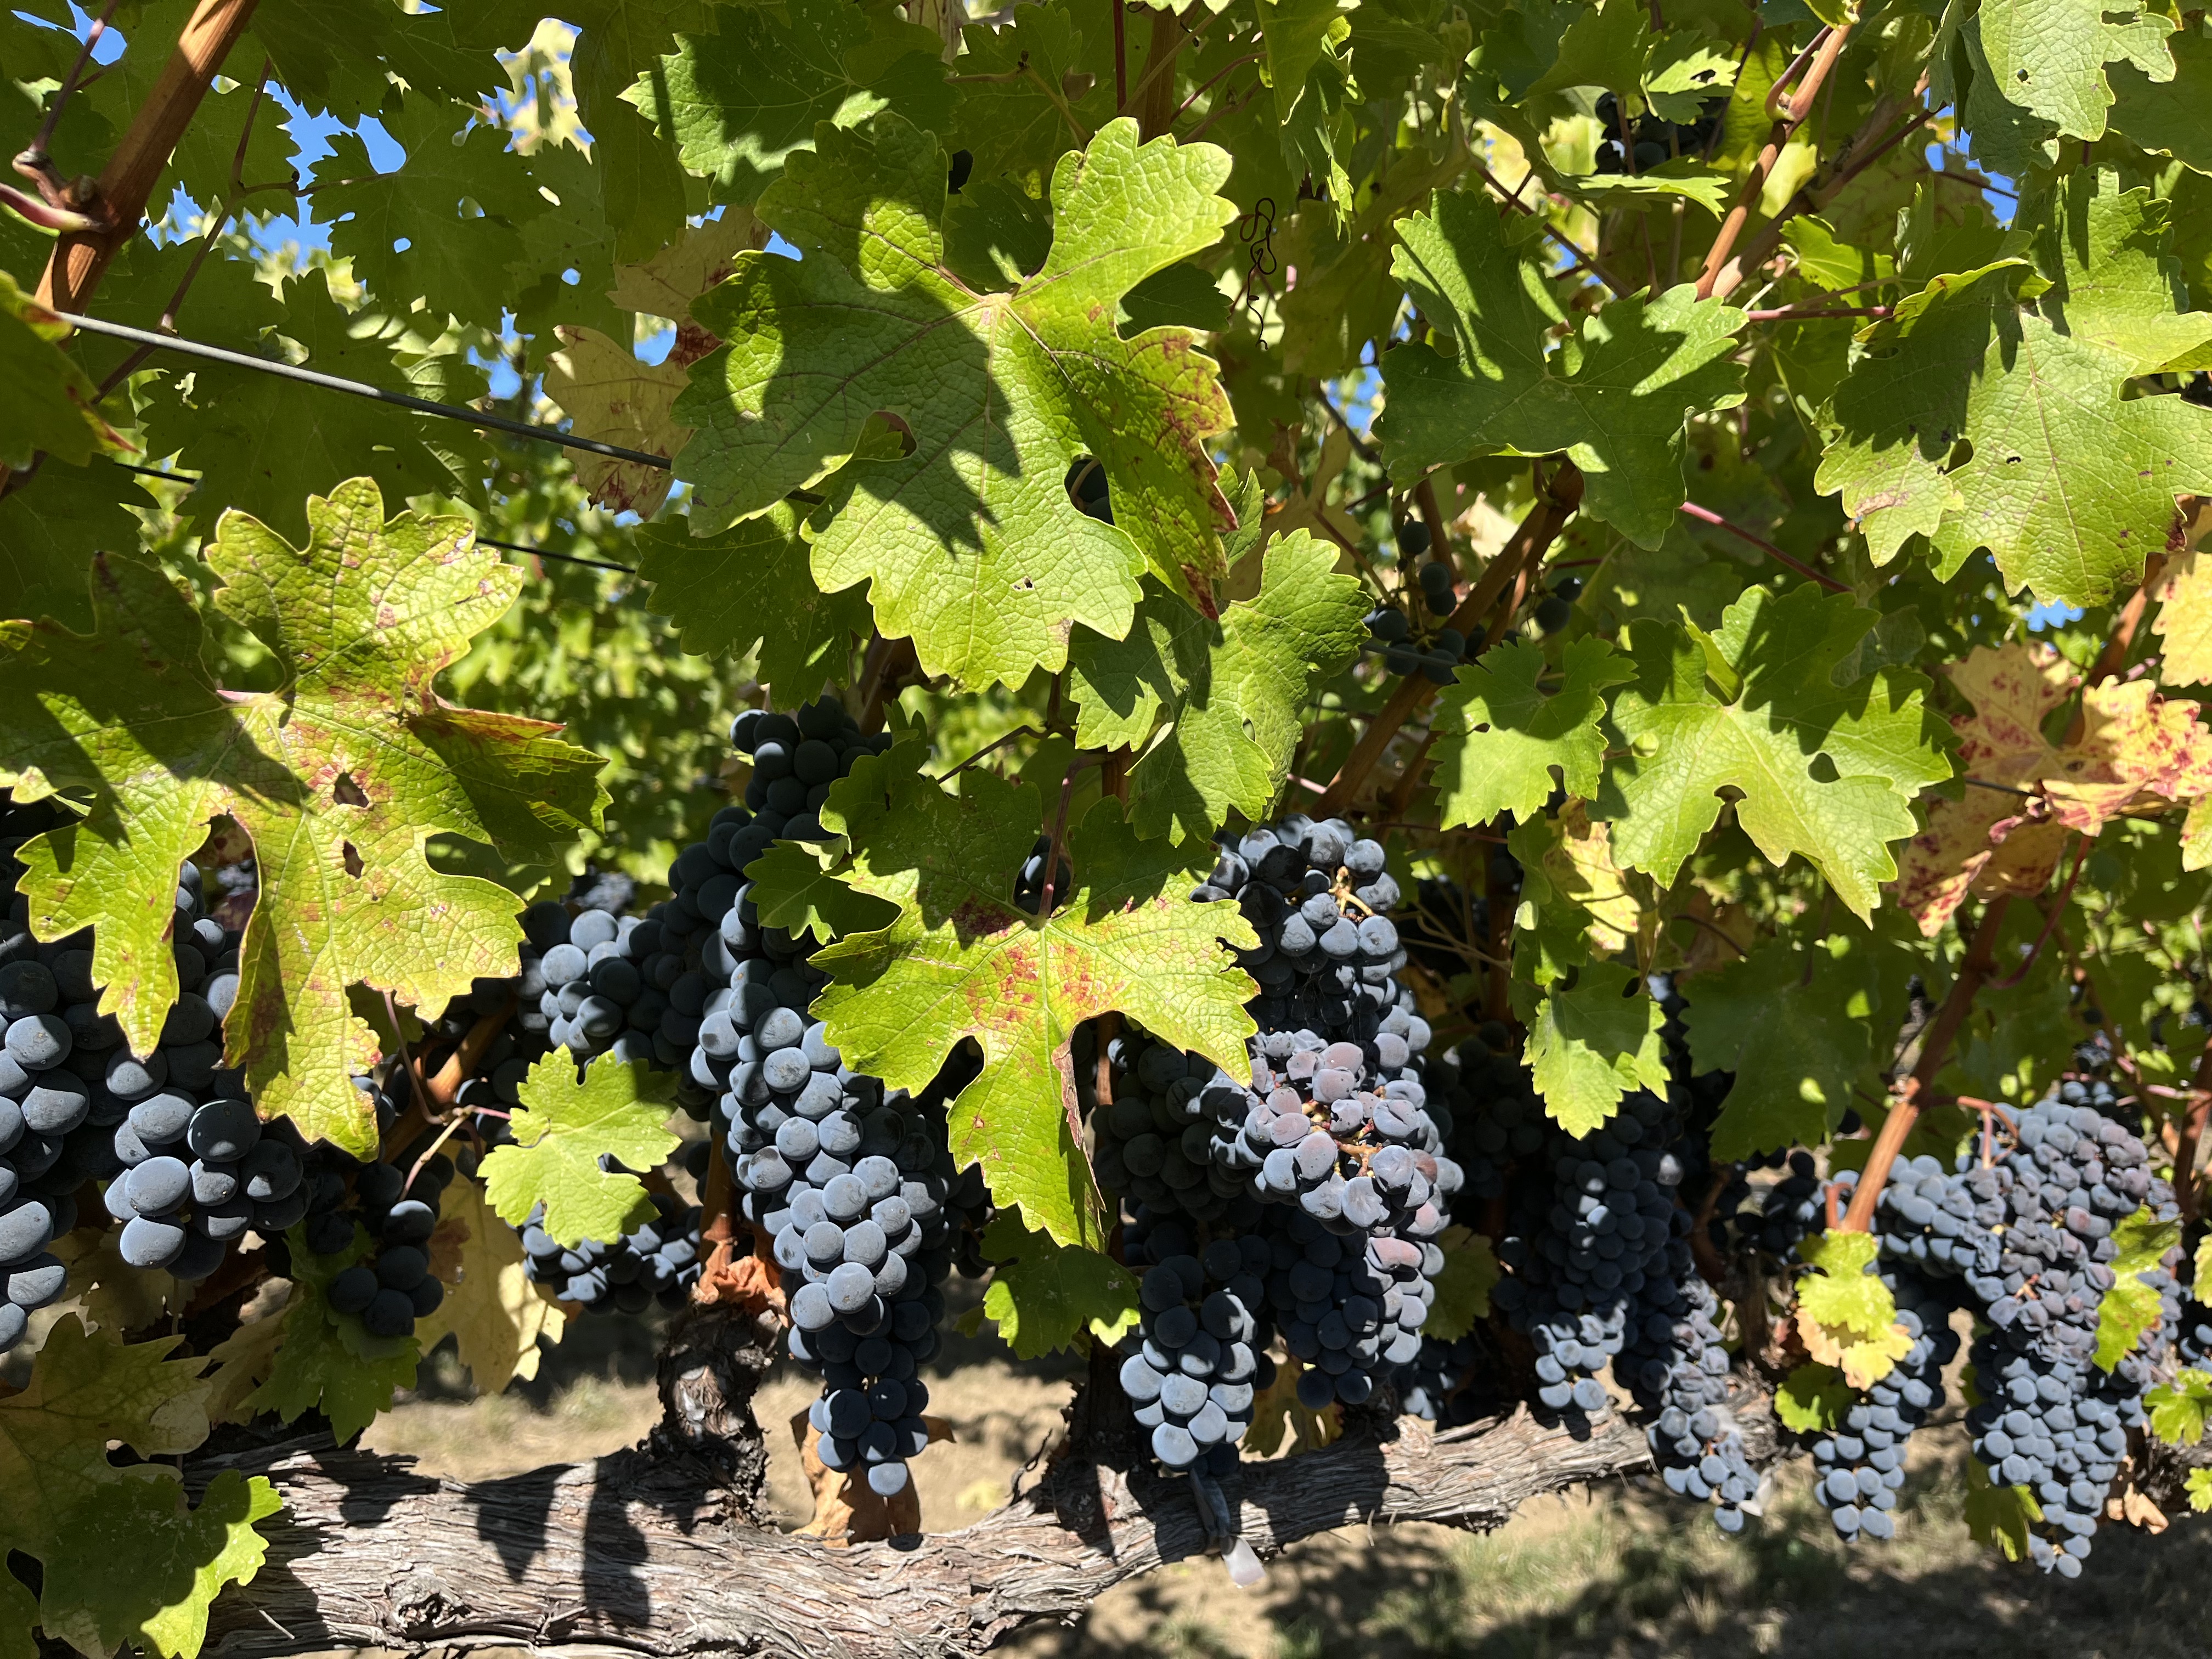
Label: Red Blotch